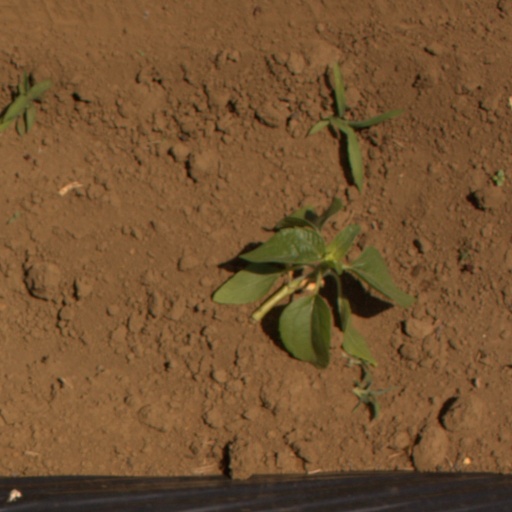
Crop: Jerusalem artichoke